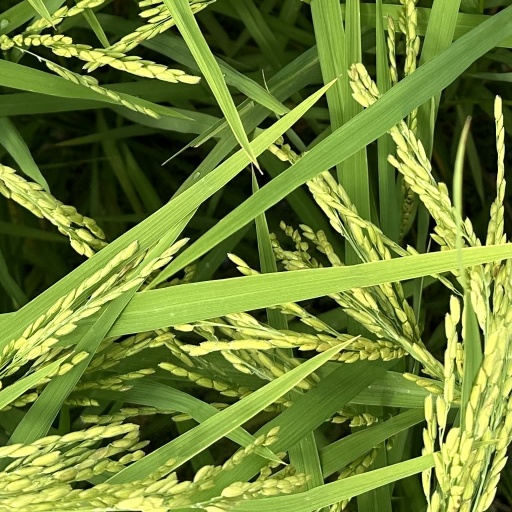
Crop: rice